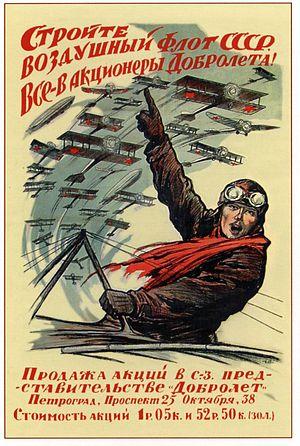
Aeroflot - Russian Airlines est la compagnie aérienne porte-drapeau de la Russie et la plus importante du pays. Elle opère depuis l'aéroport de Moscou-Cheremetievo. Créée le 9 février 1923, c'est l'une des plus anciennes compagnies aériennes au monde. Durant la période soviétique, Aeroflot était la plus grande compagnie aérienne du monde. Aujourd'hui l'État russe possède 51 % de la compagnie qui est membre à part entière de l'alliance Skyteam depuis le 14 avril 2006.